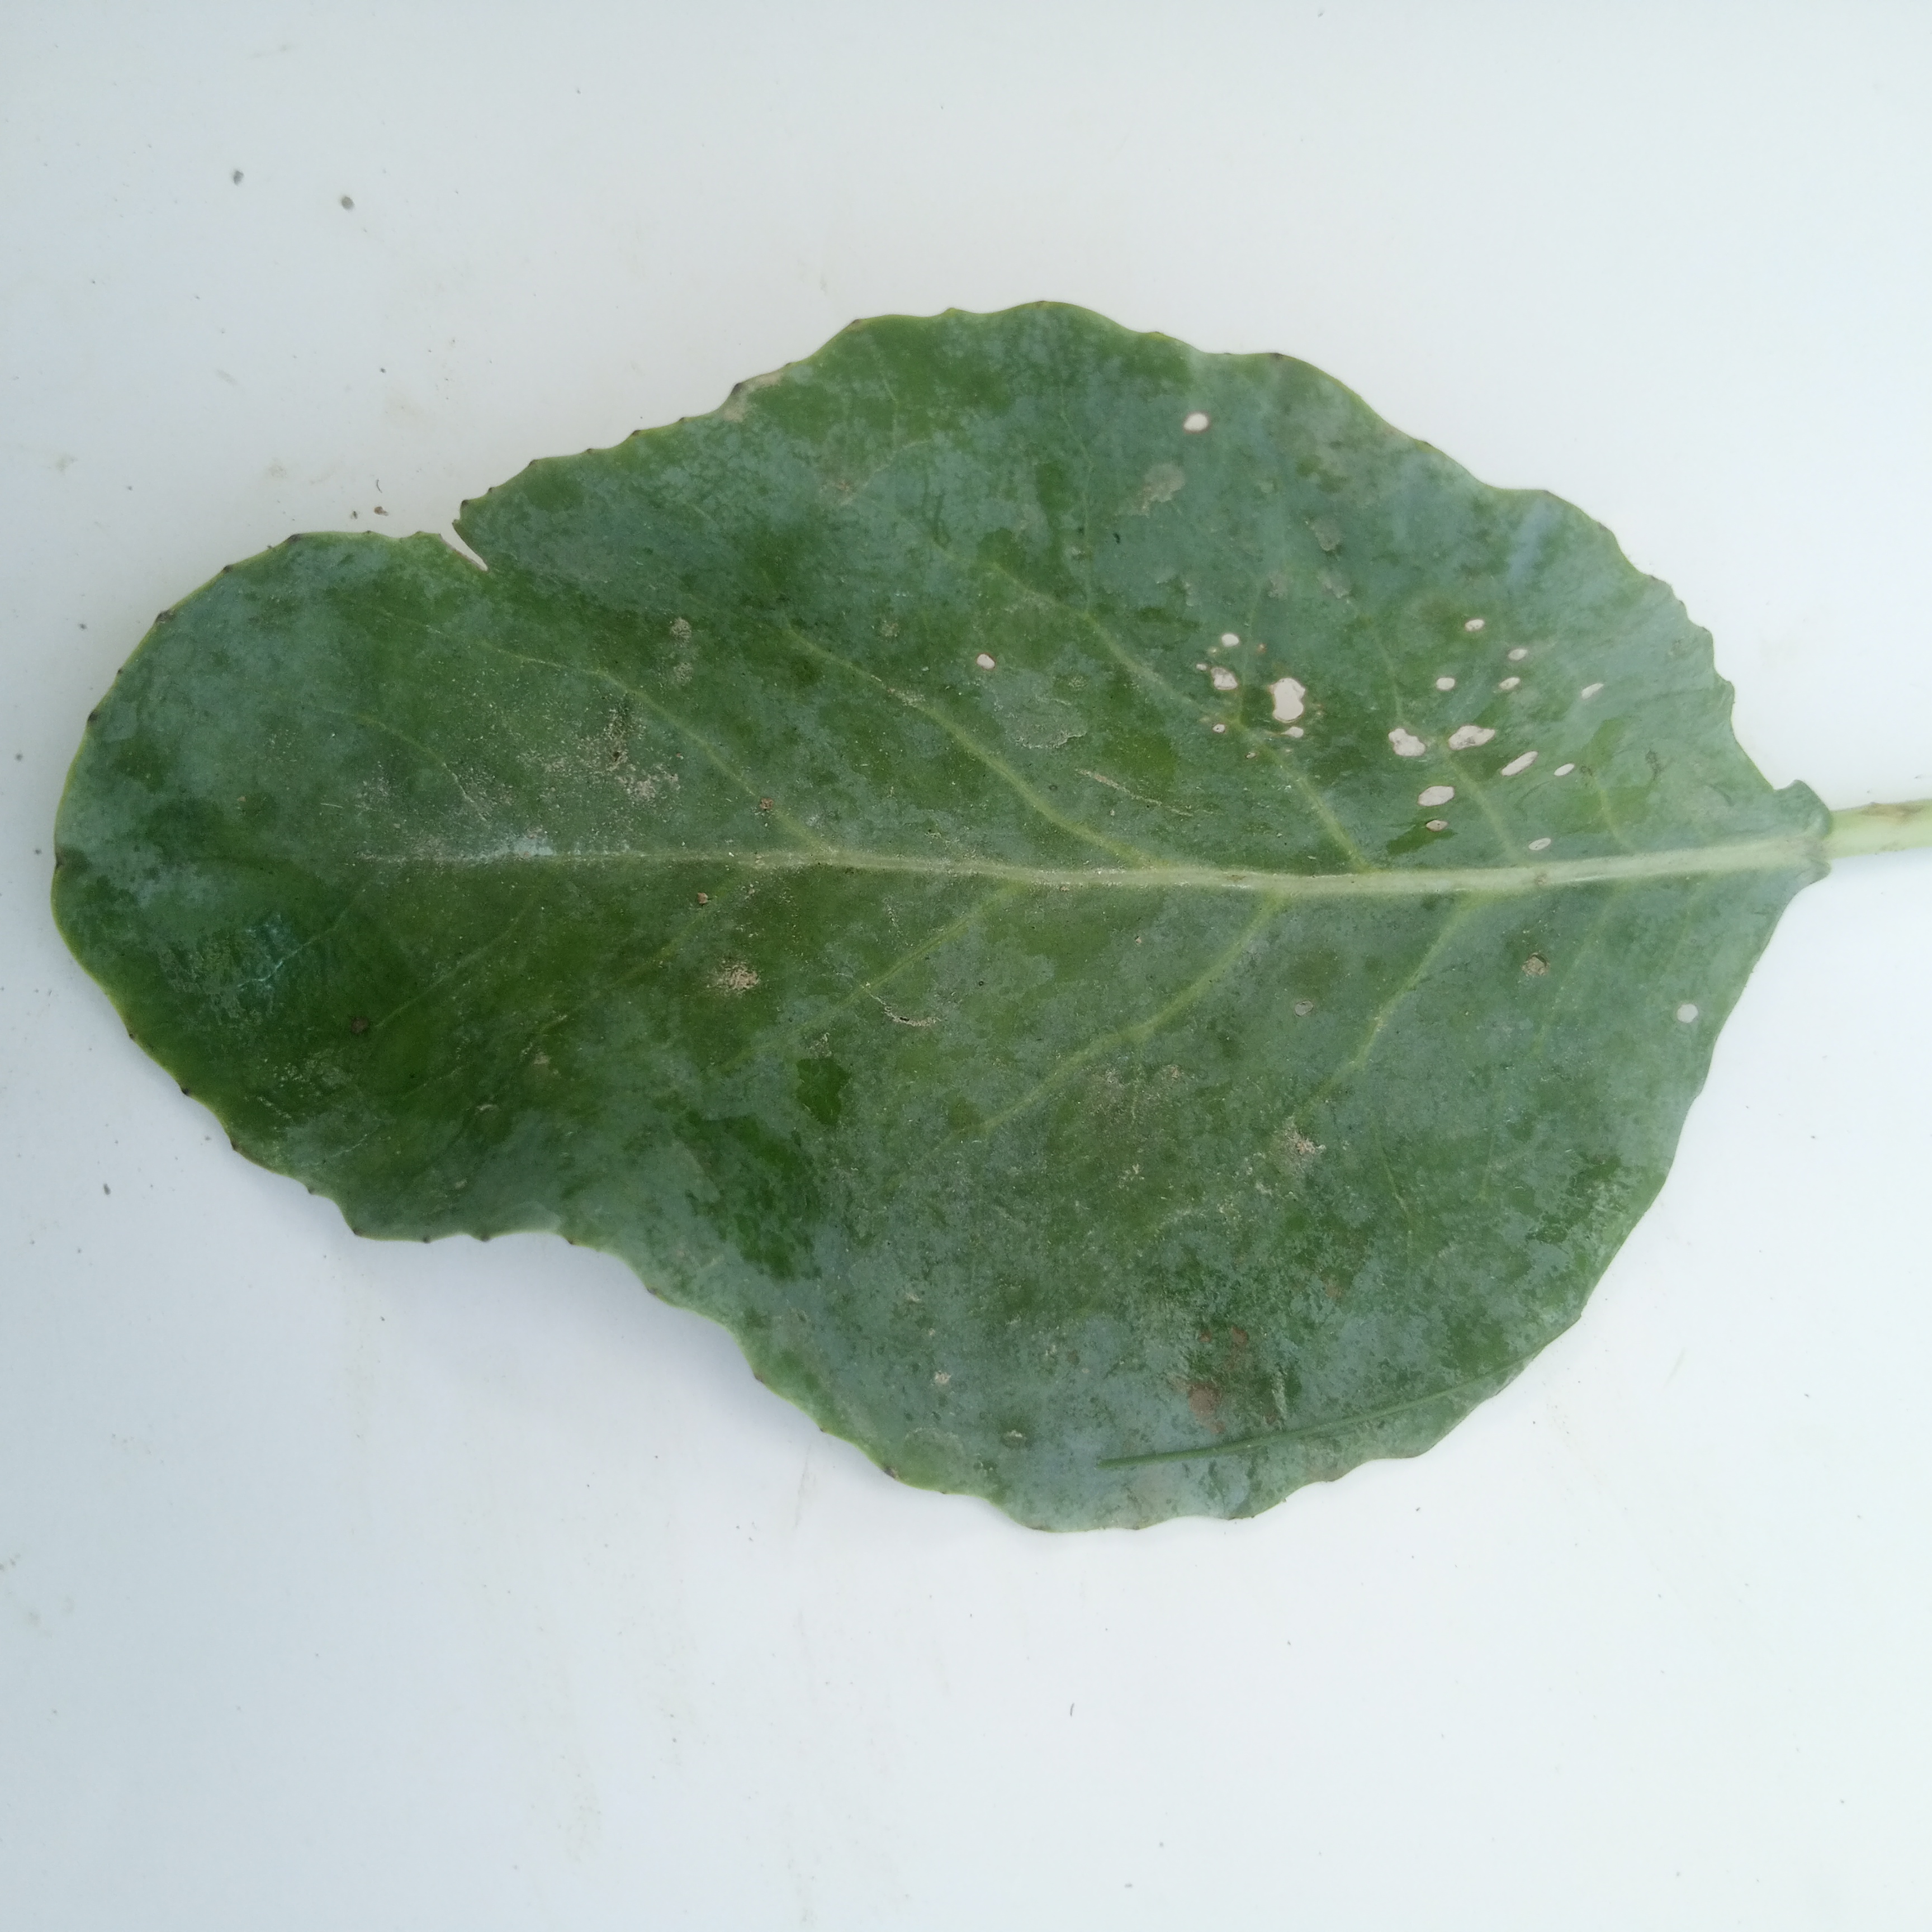
Label: Healthy